Gonzo Today

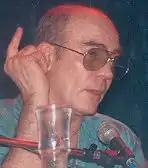
Gonzo journalism originator Hunter S. Thompson in 1989

Gonzo Today is an internet-based publication inspired by the writing and reporting style of gonzo journalism popularized by Hunter Thompson.